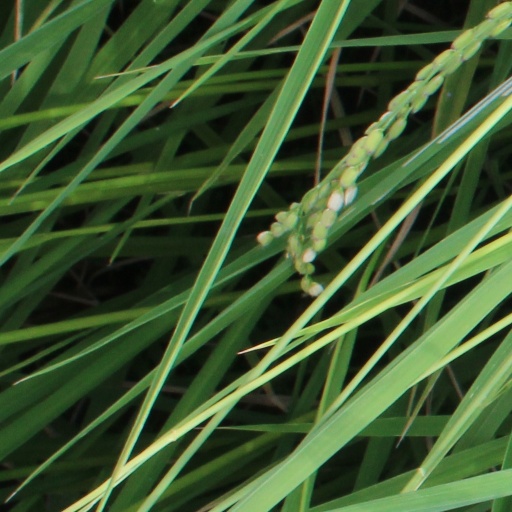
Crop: rice